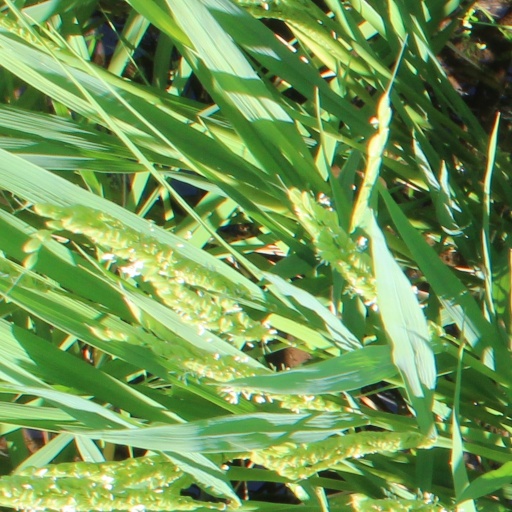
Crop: rice